Zephaniah

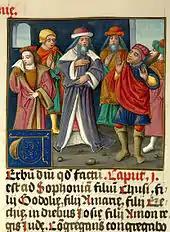
Zephaniah addressing people (France, 16th century).

Zephaniah (– "Sōfənīəs") is the name of several people in the Hebrew Bible; the most prominent being the prophet who prophesied in the days of Josiah, king of Judah (640–609 BCE) and is attributed a book bearing his name among the Twelve Minor Prophets. His name is commonly transliterated Sophonias in Bibles translated from the Vulgate or Septuagint. The name might mean "Yahweh has hidden/protected," or "Yah lies in wait". The church father Jerome interpreted the name to mean "the watchman of the Lord".